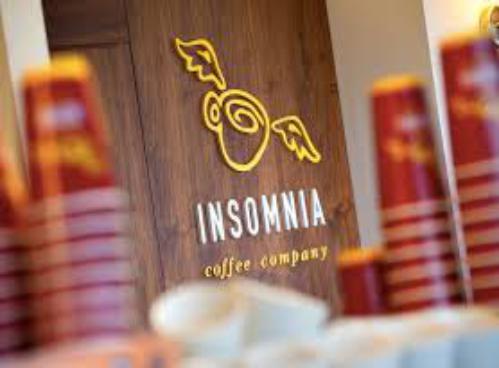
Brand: Insomnia Coffee Company
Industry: Food